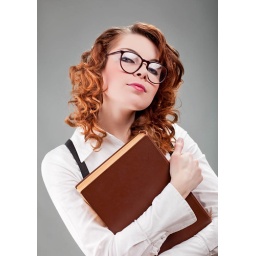
pretty young woman in glasses with a book